Jocelin of Glasgow

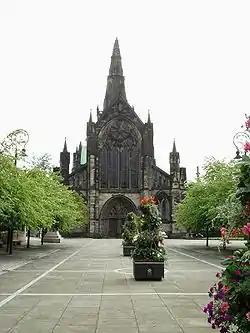
Glasgow Cathedral today. Although most of the building is much later, the modern cathedral shares the same site as Jocelin's late 12th-century structure.

It is certainly obvious that Jocelin was one of the most respected figures in the kingdom. In this era, the Pope appointed Jocelin Judge-delegate (of the Papacy) more times than any other cleric in the kingdom. As a bishop and an ex-abbot, various bishoprics and monasteries called him in to mediate disputes, as evidenced by his frequent appearance as a witness in dispute settlements, such as the dispute between Arbroath Abbey and the Bishopric of St Andrews, and a dispute between Jedburgh Abbey and Dryburgh Abbey. Jocelin had the respect of the secular elite too. He witnessed 24 royal charters and 40 non-royal charters, including charters issued by David, Earl of Huntingdon (the brother of King William), Donnchadh, Earl of Carrick, and Alan Fitzwalter, High Steward of Scotland. Jocelin had been with King William when he visited the English court in 1186, and again accompanied the king to England when the king travelled to Woodstock near Oxford to marry Ermengarde de Beaumont on 5 September 1186. The marriage was blessed by Bishop Jocelin in their chamber, and it was to Jocelin's escort that King William entrusted her for the journey to Scotland. When a son was born to William and Ermengarde, the future King Alexander II, it was Jocelin who performed the baptism. In April 1194, Jocelin again travelled to England in King William's company when William was visiting King Richard I.